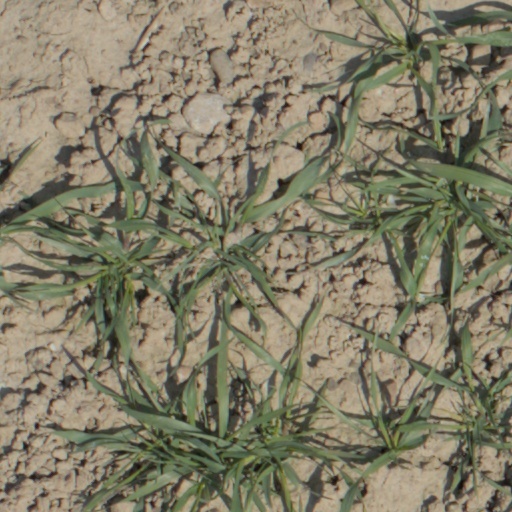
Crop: wheat